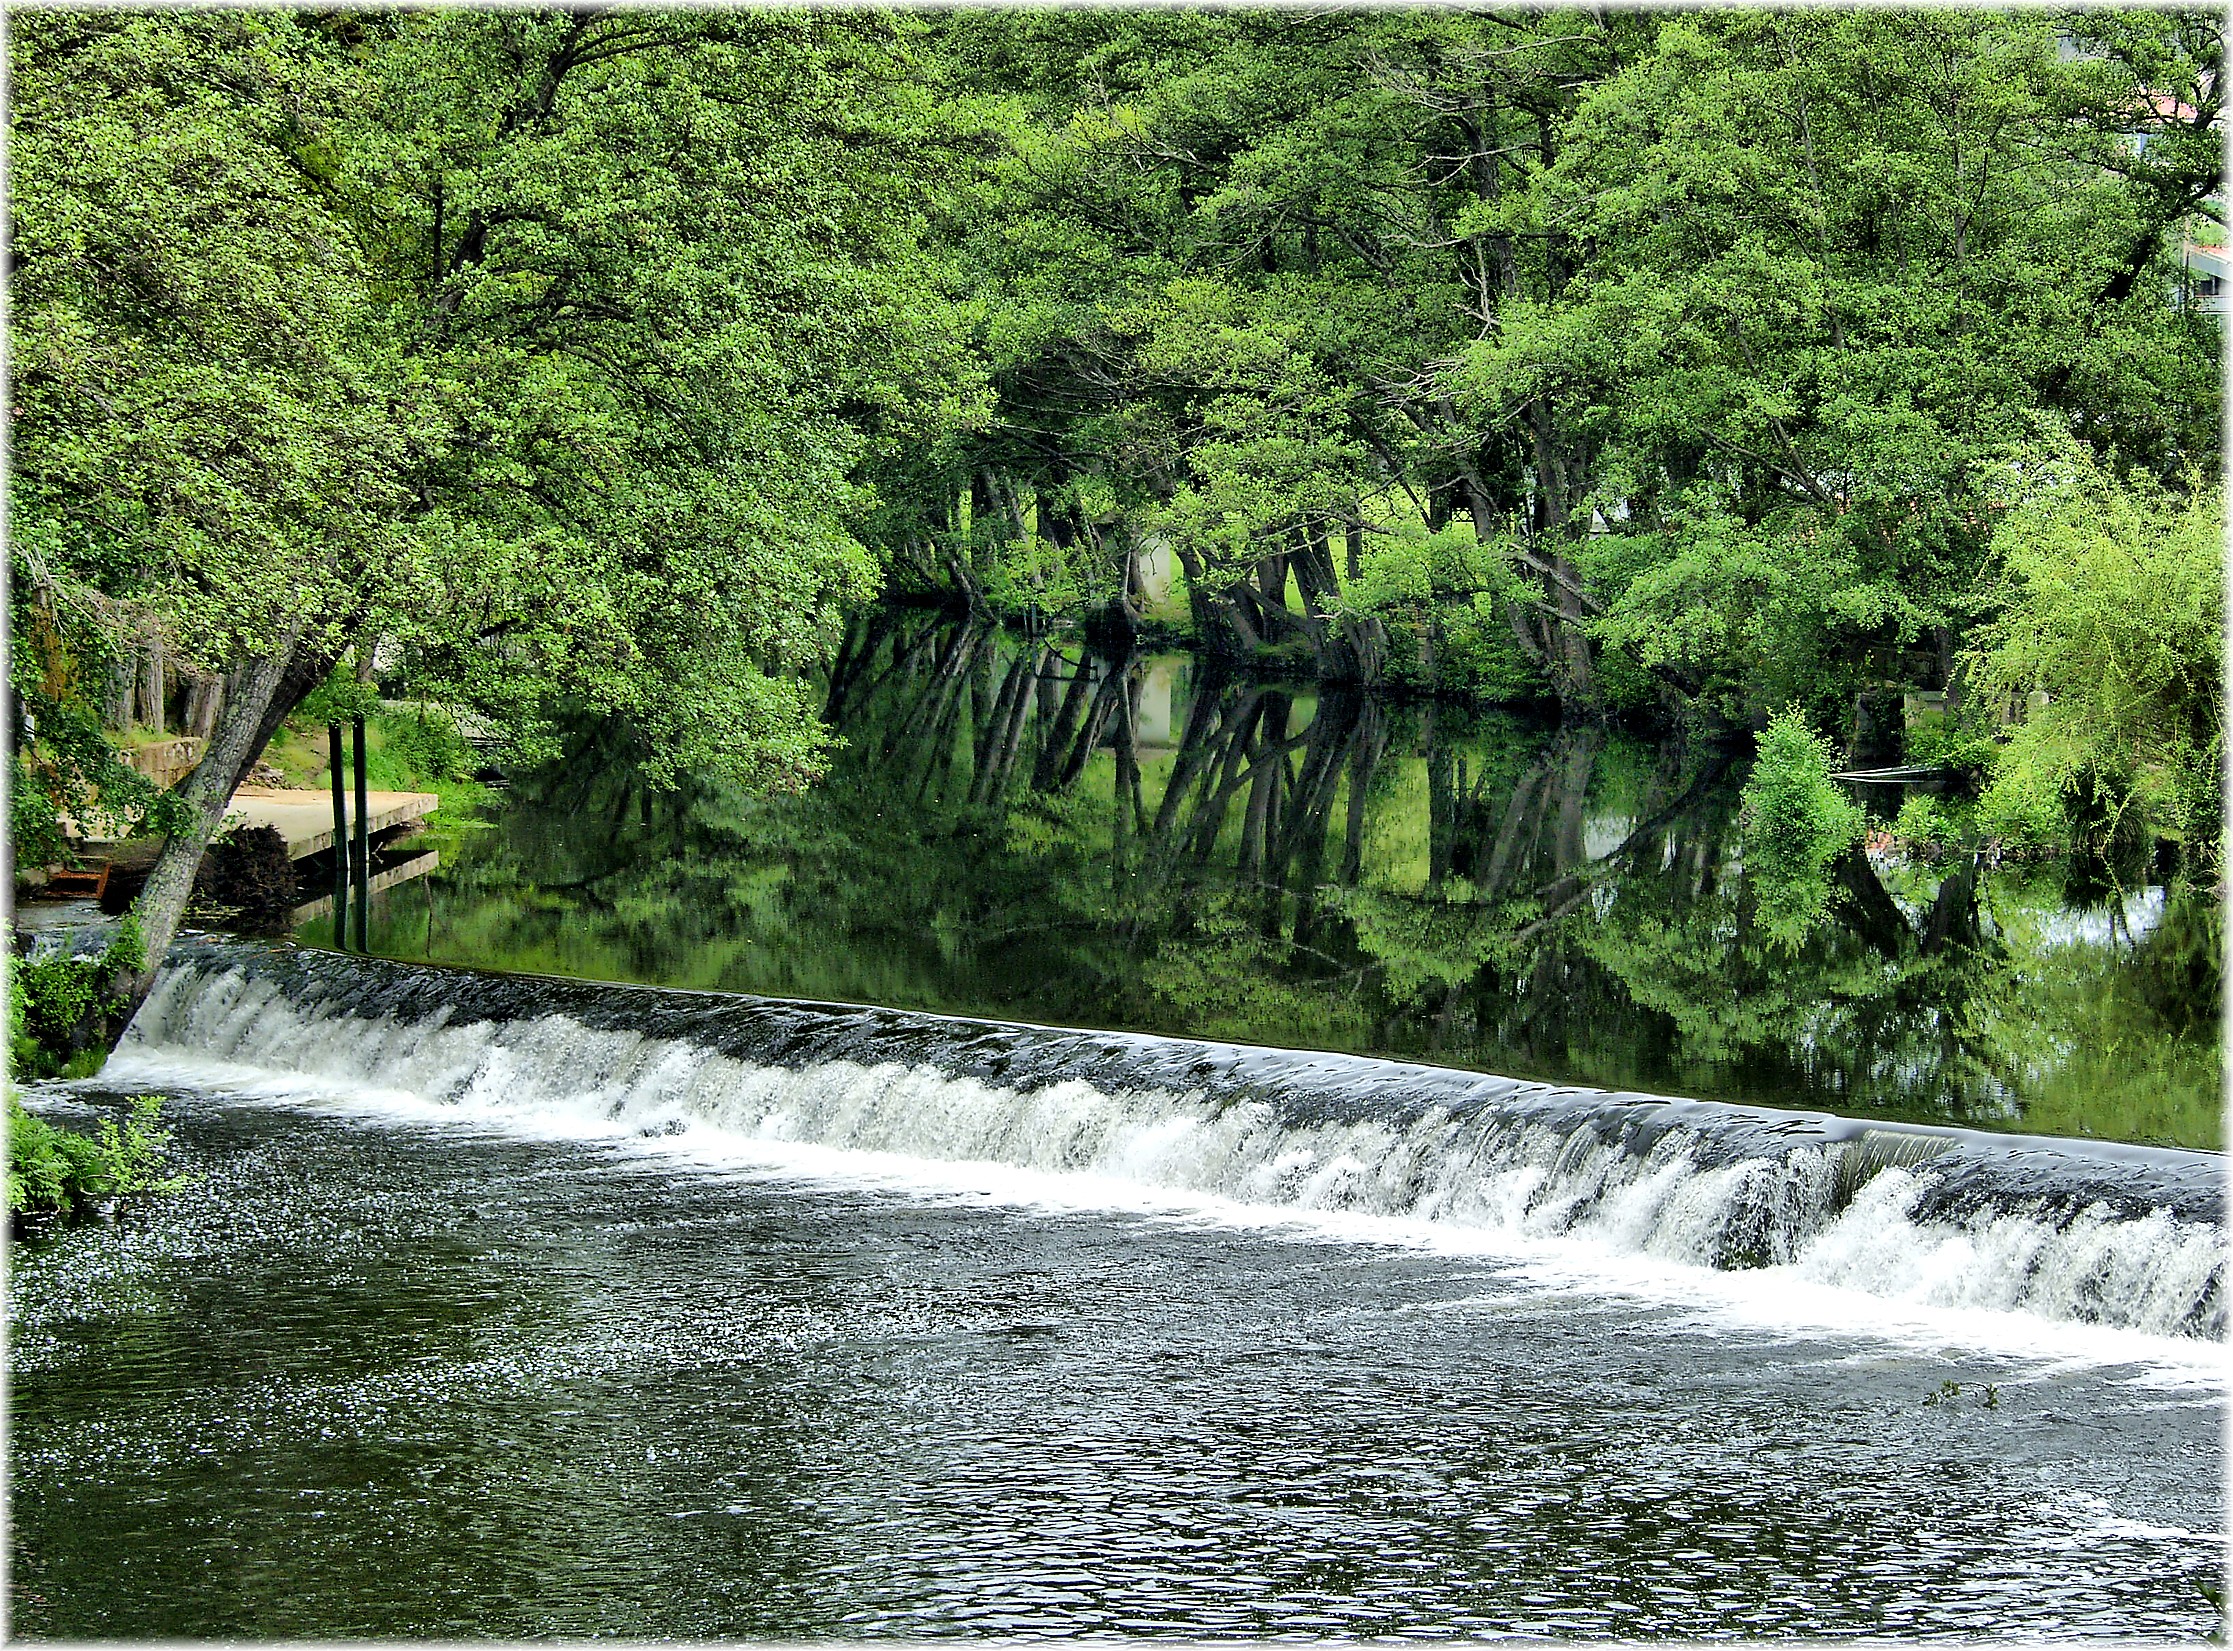
tree, water, nature, forest, waterfall, river, europe, stream, jungle, rapid, botany, garden, body of water, spain, rainforest, reflejos, europa, agua, naturaleza, galicia, natureza, natur, rios, reflexions, natura, water feature, watercourse, espana, galiza, auga, reflexos, provinciaourense, allariz